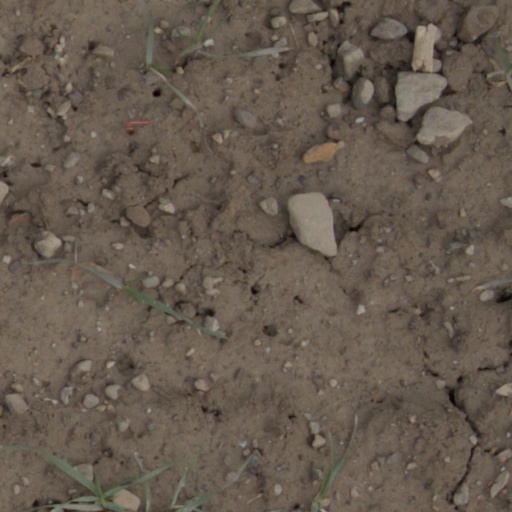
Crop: wheat